Museum of the History of Lithuanian Medicine and Pharmacy

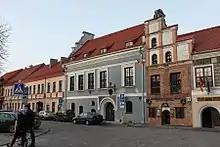
Museum building, in Rotušės Square, Kaunas

The Museum of the History of Lithuanian Medicine and Pharmacy is a medical and pharmacy history museum located in a restored 16th-century building at the Town Hall Square in the Old Town of Kaunas, Lithuania. The Museum functions as a department of the Lithuanian University of Health Sciences, with a remit encompassing the collection, protection, display, scientific research and popularisation of museum values. The museum also organises lectures and practical classes for university students.